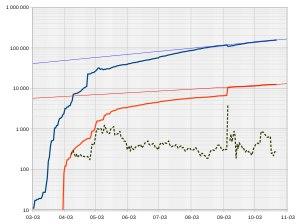
L'Équateur est le 5ᵉ pays latino-américain le plus touché par la pandémie de Covid-19 après le Brésil, le Pérou, le Chili et le Mexique.